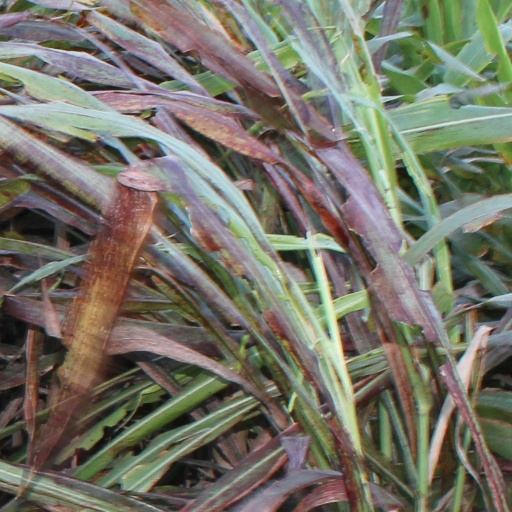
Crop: sorghum